Boraston

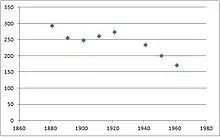
Population change in Boraston from 1860 to 1960.

Between 1914 and 1918, population in the UK declined as a result of the First World War; however Boraston bucked this trend instead showing a slight increase in population. However, as more men (approximately 5 million) were called up to serve in the forces for The Second World War (1939–1945), Boraston saw an incline in numbers, a possible reason for this could be the intake of evacuees. Unlike the rest of the country Boraston also failed to see an incline in population as a result of the post-war 'baby boom', whereby nationally birth rates increased in the period from 1946 to 1974.